Khasan Bakayev

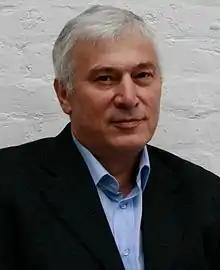

Khasan Zayndinovich Bakayev (8 February 1959 – 7 March 2025) was a Russian historian of the Chechen Republic. The Chechen–Russian conflict in 1994–2001 contributed to his inability to obtain his doctoral degree at a Russian university in St. Petersburg. Bakayev transitioned from a scholar to a dissident. Nevertheless, Bakayev managed to publish hundreds of articles in newspapers and magazines. His books were widely known in Chechnya and recognized by the scientific community.